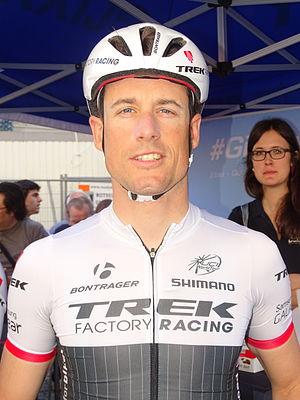
Reportage réalisé le mercredi 15 avril à l'occasion du départ de la Flèche brabançonne 2015 à Louvain, Belgique.
Kristof Vandewalle, né le 5 avril 1985 à Courtrai, est un coureur cycliste belge. Professionnel de 2008 à 2015, il a notamment été trois fois champion de Belgique du contre-la-montre de 2012 à 2014, et champion du monde du contre-la-montre par équipes en 2012 et 2013 avec Omega Pharma-Quick Step.
La saison 2015 de l'équipe cycliste Trek Factory Racing est la cinquième de cette équipe.